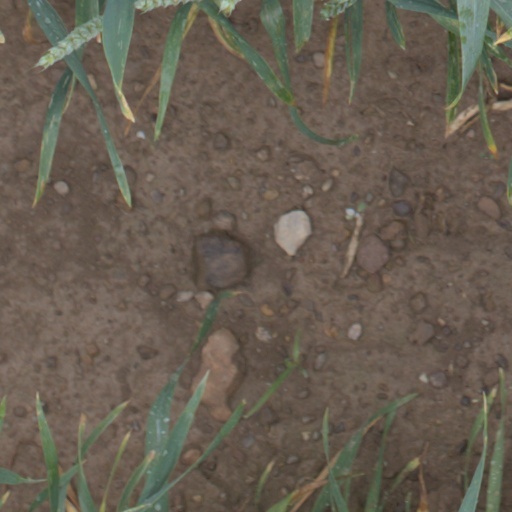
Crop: wheat